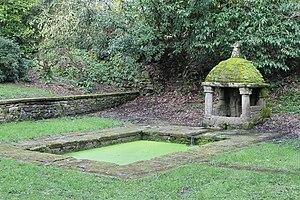
Fontaine Saint-Martin (XVIe siècle) à Questembert (Morbihan).
Cet article recense les monuments historiques de l'arrondissement de Vannes, dans le département du Morbihan, en France.
Plusieurs églises dans le monde portent le nom de Nuestra Señora de la O, c'est-à-dire Notre-Dame de l'Ô, liées à la « Fête de l'Attente de l'Accouchement de la Vierge», de « l'Expectation de la Vierge » et « Notre-Dame de l'Espérance » ou « Notre-Dame de l'Ô », principalement en Espagne et Amérique latine.